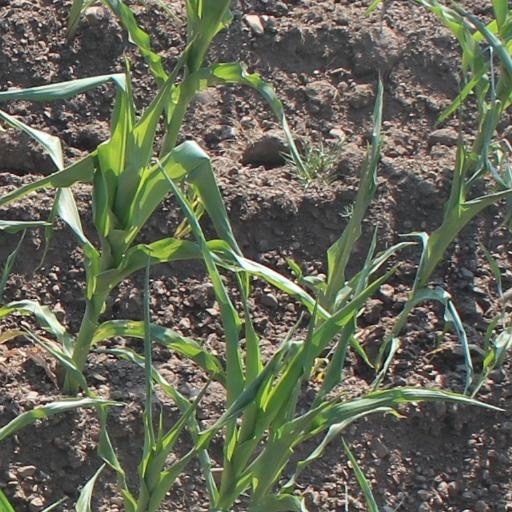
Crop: maize; corn